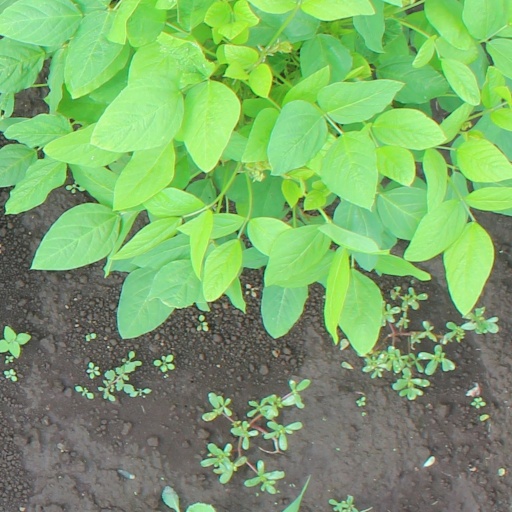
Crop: soybean